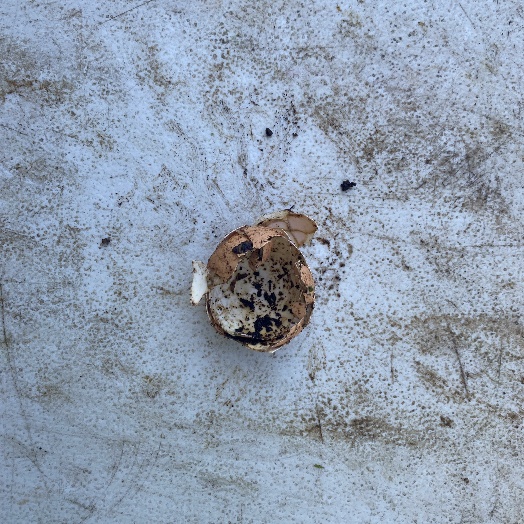
Label: generalcompost